Jennifer Saunders

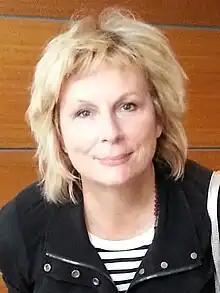
Saunders in 2014

Jennifer Jane Saunders (born 6 July 1958) is an English actress, comedian, singer, and screenwriter. Saunders originally found attention in the 1980s, when she became a member of The Comic Strip after graduating from the Royal Central School of Speech and Drama with her best friend and comedy partner, Dawn French. Saunders later received acclaim in the 1990s for writing and playing her character Edina Monsoon in her sitcom "Absolutely Fabulous". With French, she co-wrote and starred in their eponymous sketch show, "French and Saunders", for which they jointly received a BAFTA Fellowship in 2009.